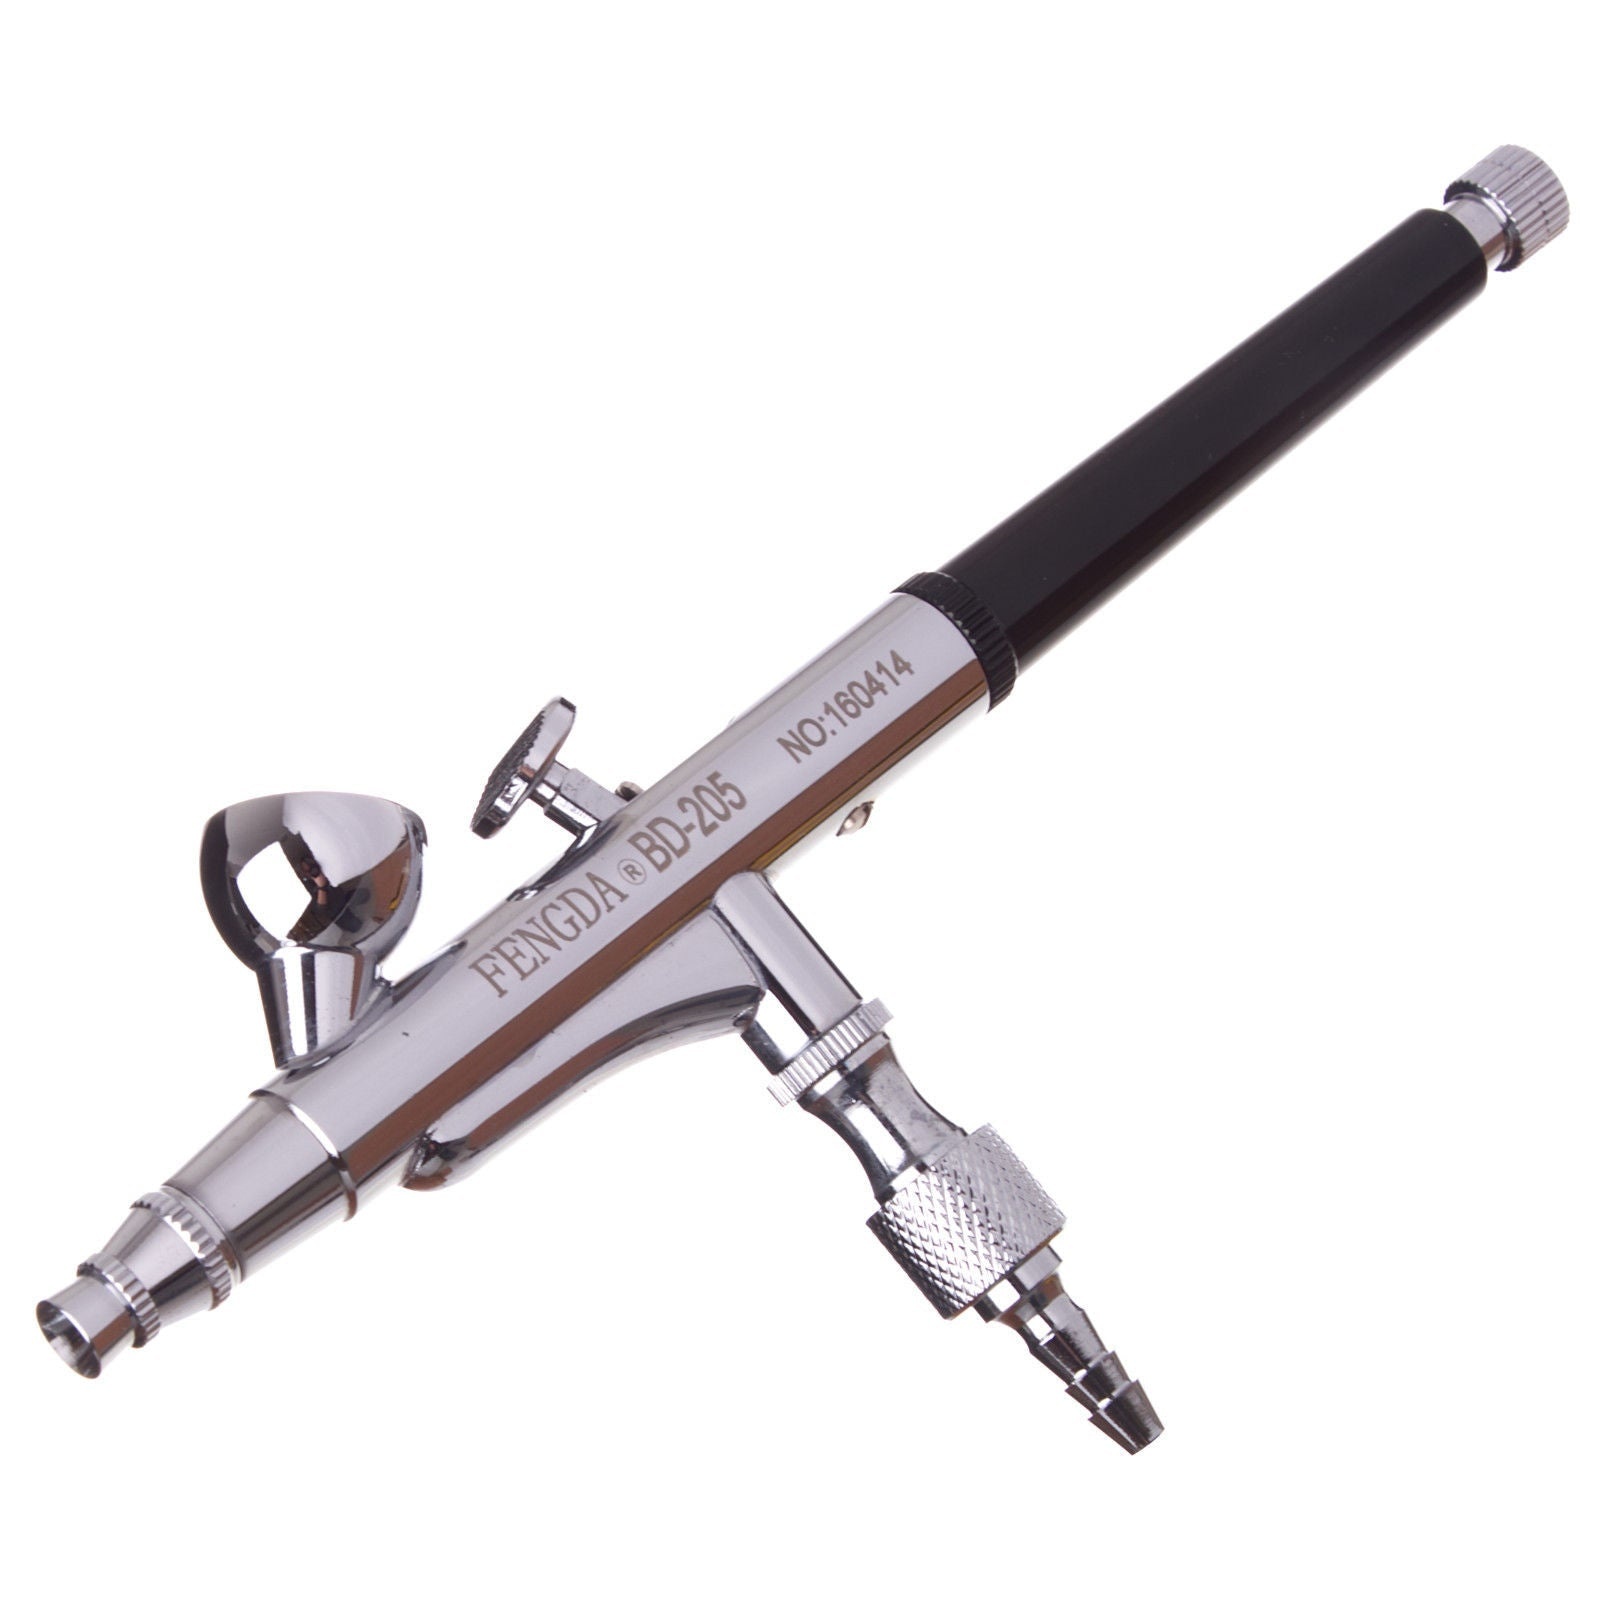
Aerograf cu Dubla Actiune BD-205 Duza 0,5mm, rezervor 2 ml
Brand: Airtools24
Realizat profesional, perfect pentru orice fel de lucrari de precizie. Daca apreciati confortul, acesta este instrumentul pentru dvs. Aerograf cu duza de 0,5 mm este perfect pentru atelier de modelare, atelier de sticla, studio de cosmetica, cofetarie. Parametrii: - Capacitatea rezervorului: 2ml - Dimensiunea duzei: 0,5mm - Declansatorul aerograf: dubla actiune. Va permite sa controlati fluxul de vopsea, precum si fluxul de aer - Intrare: 1/8"M. Setul include adaptor 1/8 x 4mm pentru furtun clasic. Setul include: - Aerograf si Duza - Adaptor - Cheie mica - Pipeta - Cutie de plastic
Category: Hardware > Tools > Paint Tools > Airbrushes